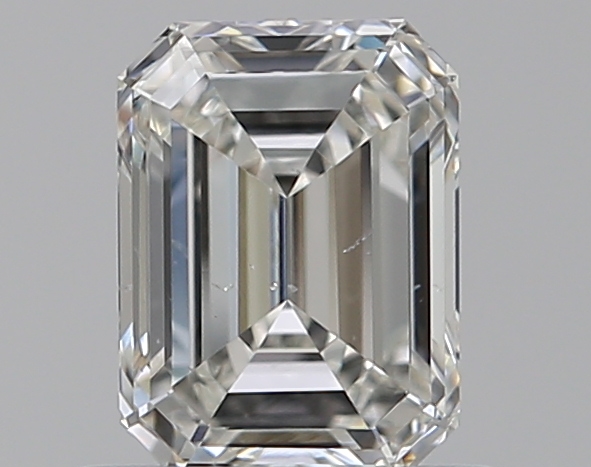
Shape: emerald
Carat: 0.65
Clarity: VS2
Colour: G
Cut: EX
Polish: EX
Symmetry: VG
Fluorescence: N
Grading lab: GIA
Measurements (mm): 5.75 x 4.26 x 2.76